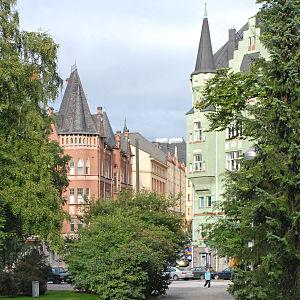
Immeubles art nouveau (Jugendstil, Jugend) à l'entrée de la rue Luotsikatu à Helsinki, construits entre 1897 et 1903. Le quartier de Katajanokka (Skatudden) sépare les parties nord et sud du port d'Helsinki. Dans sa partie la plus ancienne, ce quartier possède des ensembles très homogènes d'habitations construites au début du 20ème siècle dans un style ""art nouveau"" finlandais (Jugendstil, Jugend) c'est à dire teinté de romantisme national."